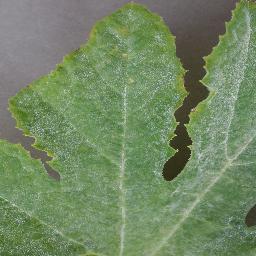
Label: Squash___Powdery_mildew